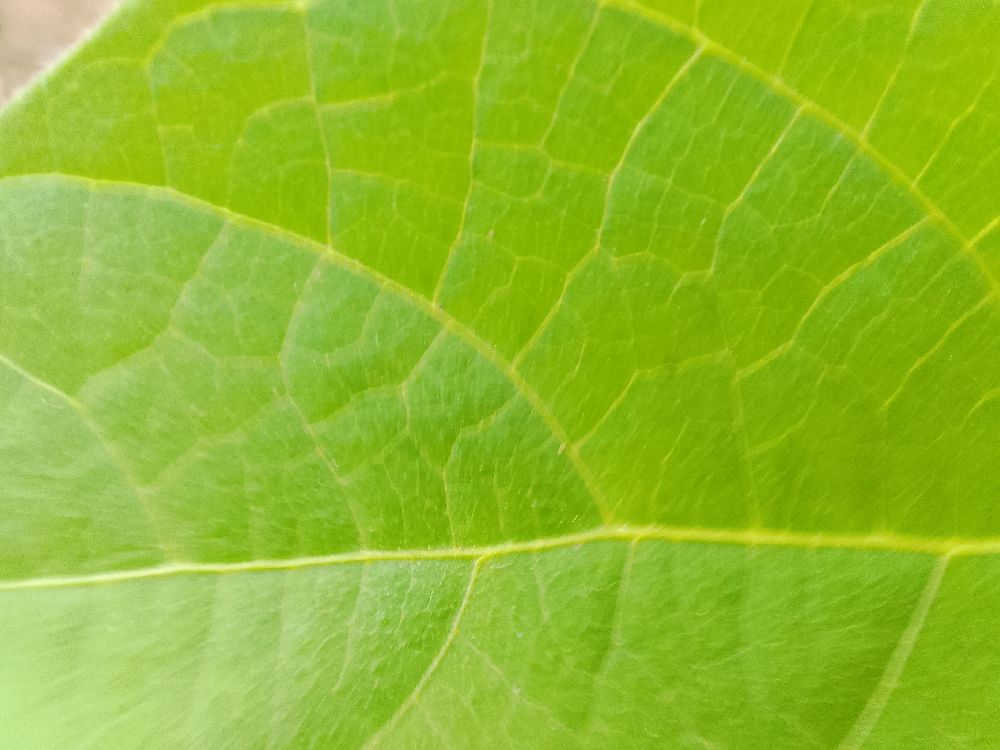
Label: healthy